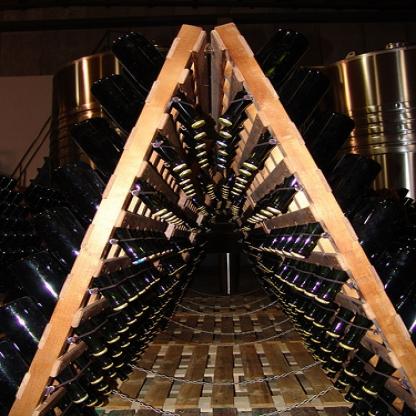
Scene: Indoor